Wenceslaus I, Duke of Bohemia

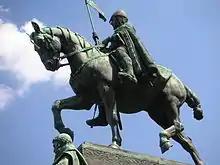
Statue of Saint Wenceslas on the eponymous square in Prague

At the beginning of the Hussite Wars Wenceslaus’s name was often invoked, and it was only later that he was overshadowed by Hussite warrior Jan Žižka. Later, even when the Hussites and Protestants gained the upper hand in Bohemia and the cult of Wenceslaus faded, he still remained a venerated figure throughout Bohemia, with Jan Hus himself often referencing Wenceslaus in his sermons. During the reign of Charles IV, Wenceslaus’s image as a saint and martyr was often employed by Charles in his enterprises both at home and abroad, and in later years when the systematic Germanization of Bohemia began, Wenceslaus came to be considered a representation of the Czech national consciousness.